International Bomber Command Centre

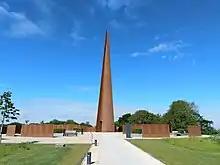
The Spire

The IBCC has a comprehensive record of Bomber Command losses from 1936 to 1968 and includes details of people, their crews, how they died and any available photographs.